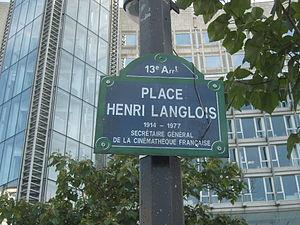
Paris 13e arrondissement - place Henri-Langlois - plaque
Henri Langlois, né le 13 novembre 1914 à Smyrne en Turquie et mort le 13 janvier 1977 à Paris, est un pionnier de la conservation et de la restauration de films. Il est l'un des artisans fondateurs de la Cinémathèque française.